The Hesperian Harp

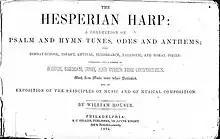
Title page of "The Hesperian Harp" (1874 edition)

The Hesperian Harp is a shape note tunebook published in 1848 by Dr William Hauser, with reprintings issued in 1852, 1853, and 1874. Subtitled "A Collection of Psalm and Hymn Tunes, Odes and Anthems", it is named after Hauser's plantation, Hesperia, in Jefferson County, Georgia. The word "harp" is often found in the titles of such tunebooks, most famously "The Sacred Harp" (although "Harmony" is also common, to emphasize the then-new concept of 4-part harmony, unlike the earlier method of lined-out hymnody that was being supplanted). The "Hesperian Harp" was probably the largest shape note tune book of its day, containing 552 pages of music, including 36 songs composed by Hauser. It uses the four-note system of notation pioneered by William Little and William Smith.